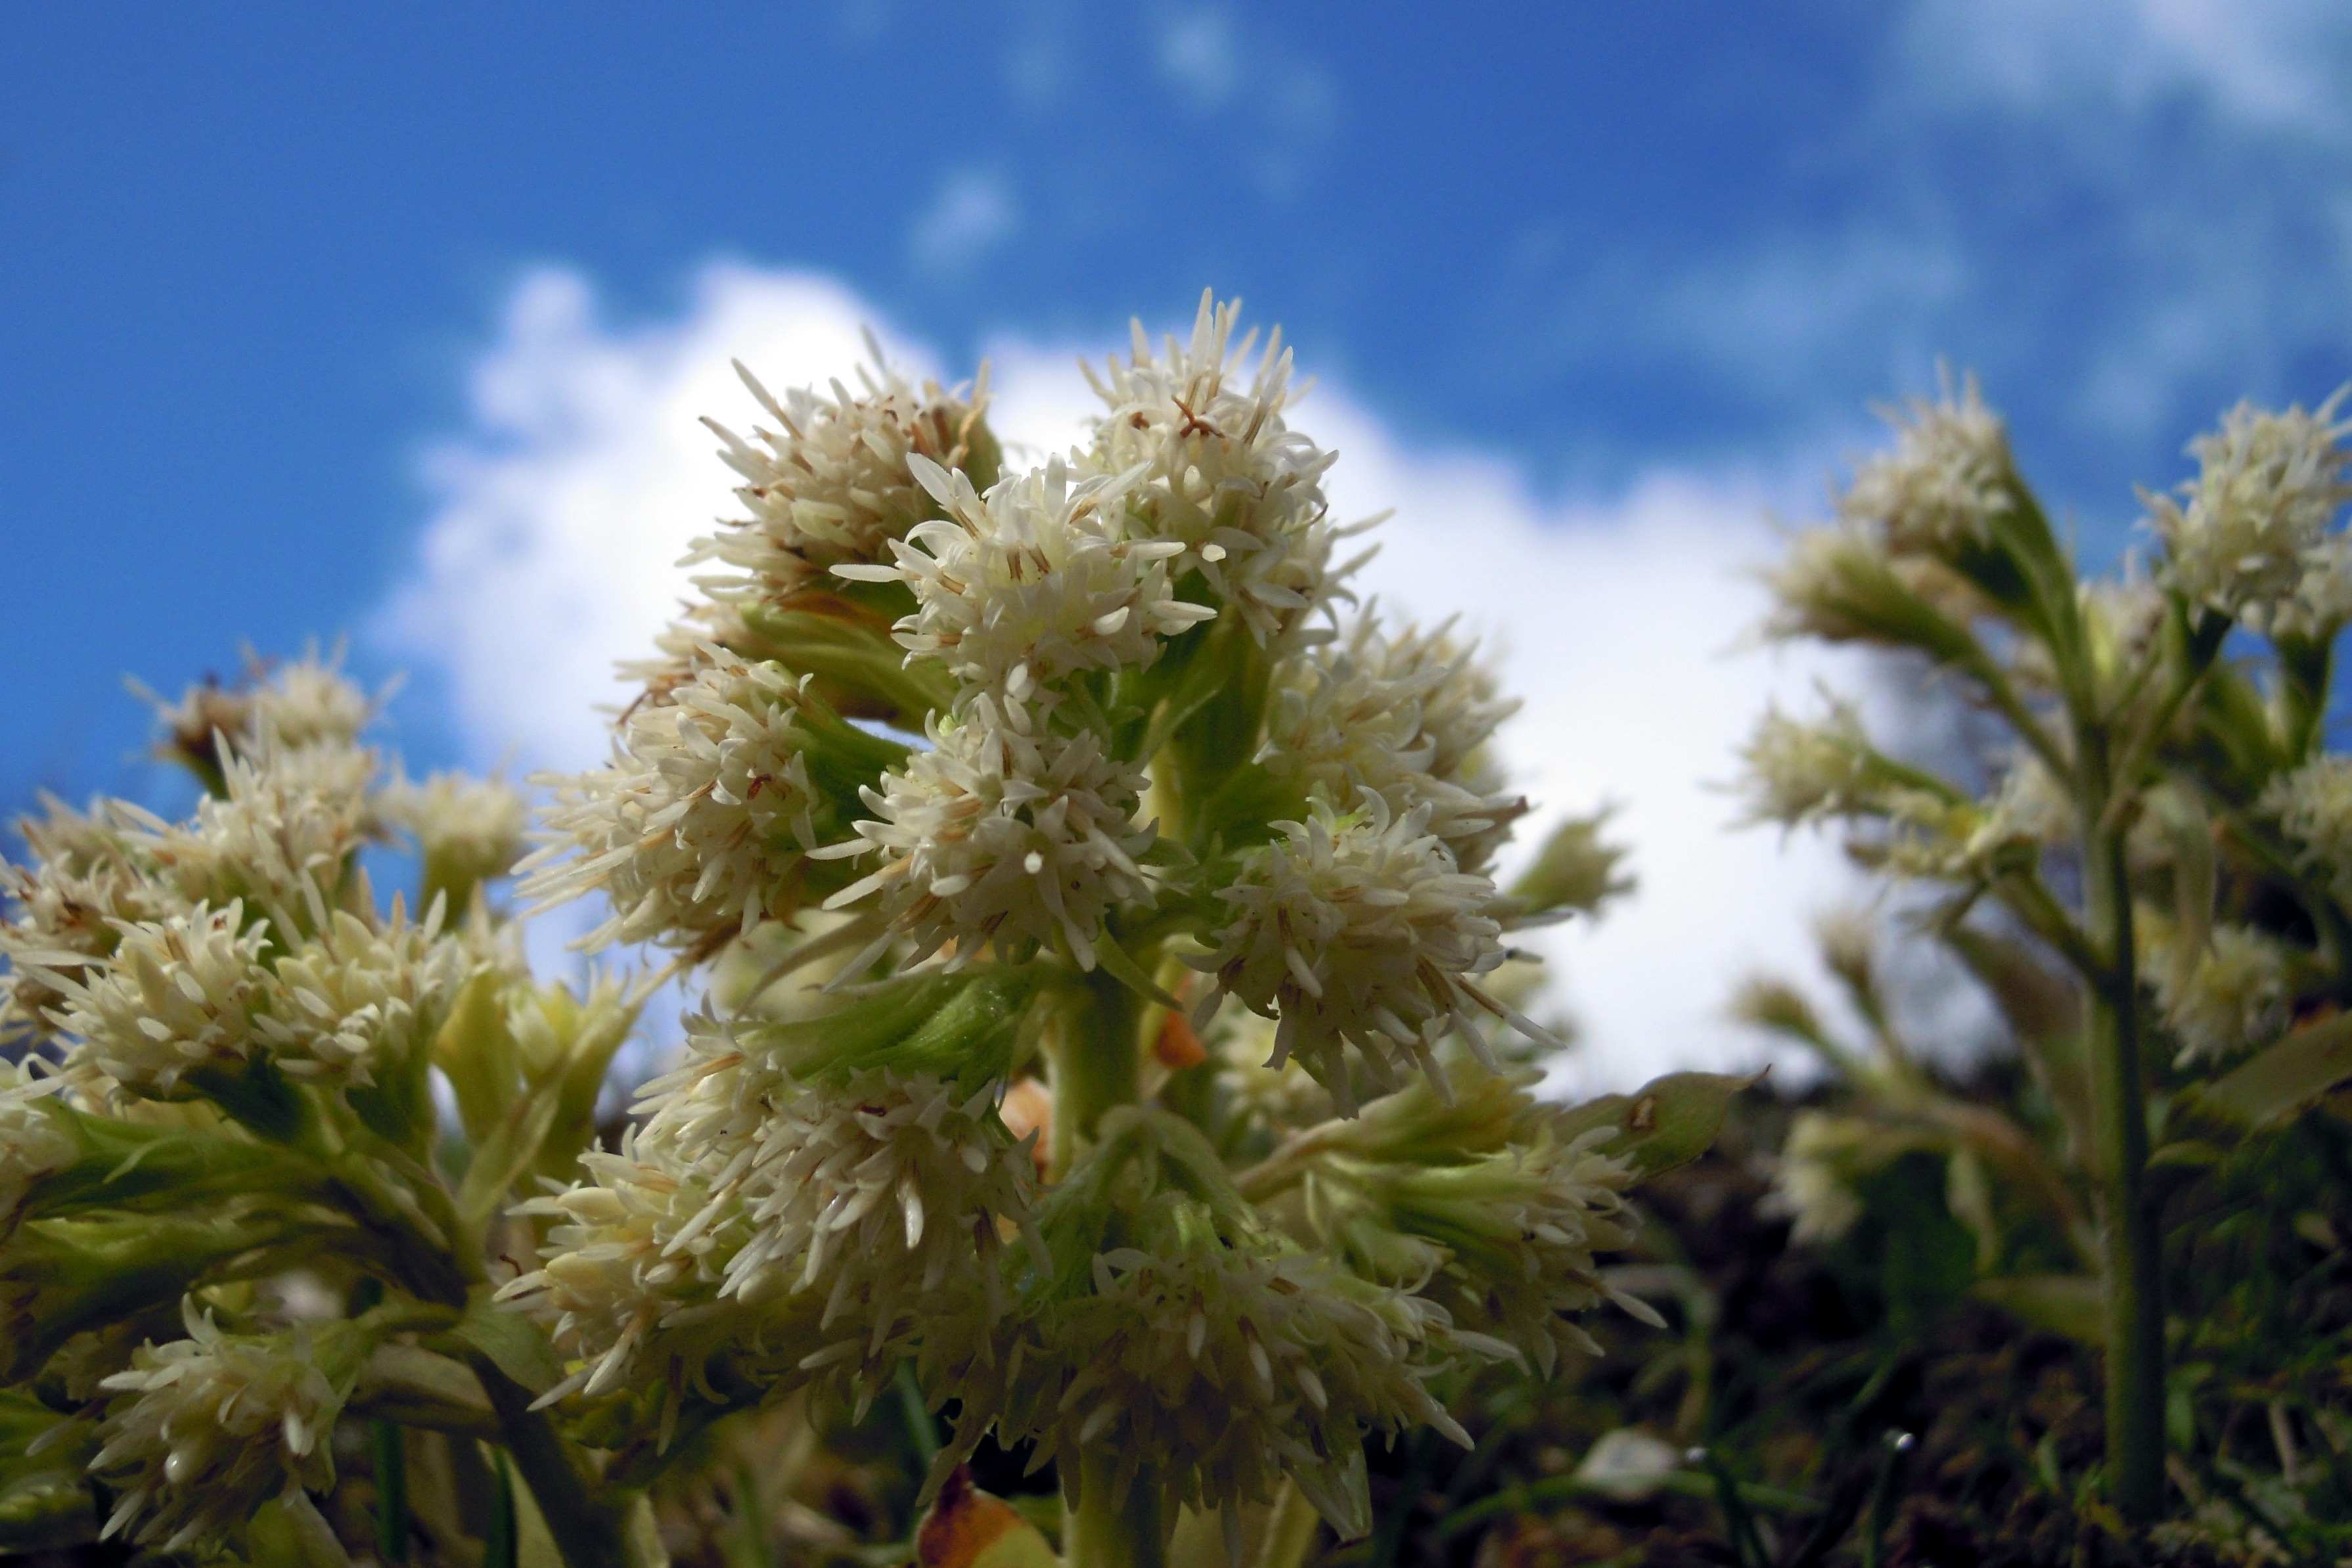
tree, nature, grass, blossom, plant, sky, meadow, flower, spring, produce, botany, blue, flora, wildflower, flowers, shrub, flowering plant, butterbur, grass family, woody plant, land plant, arecales